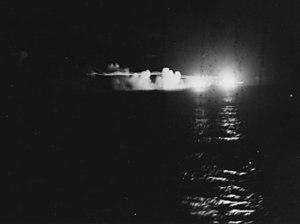
L'histoire militaire de la Nouvelle-Zélande pendant la Seconde Guerre mondiale débute lorsque la Nouvelle-Zélande entre dans la Seconde Guerre mondiale en déclarant la guerre à l'Allemagne nazie le 3 septembre 1939.